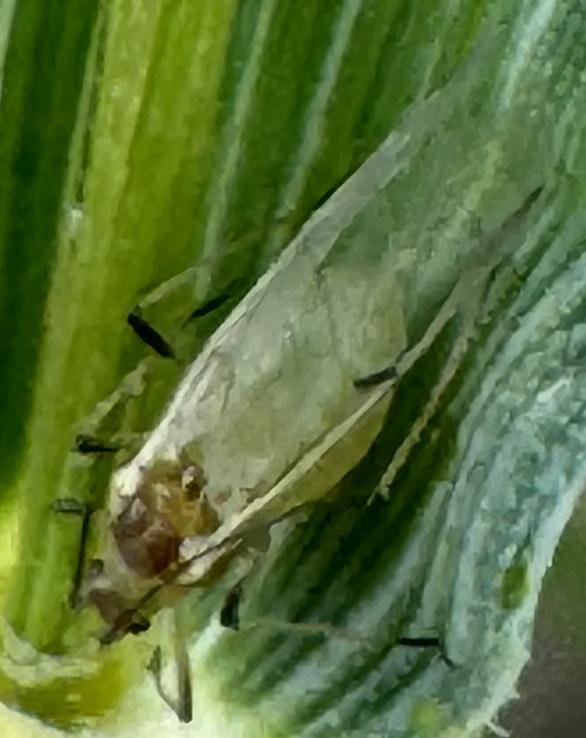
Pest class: english_grain_aphid